Herd immunity

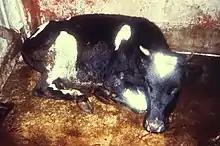
A cow with rinderpest in the "milk fever" position, 1982. The last confirmed case of rinderpest occurred in Kenya in 2001, and the disease was officially declared eradicated in 2011.

If herd immunity has been established and maintained in a population for a sufficient time, the disease is inevitably eliminatedno more endemic transmissions occur. If elimination is achieved worldwide and the number of cases is permanently reduced to zero, then a disease can be declared eradicated. Eradication can thus be considered the final effect or end-result of public health initiatives to control the spread of contagious disease. In cases in which herd immunity is compromised, on the contrary, disease outbreaks among the unvaccinated population are likely to occur.